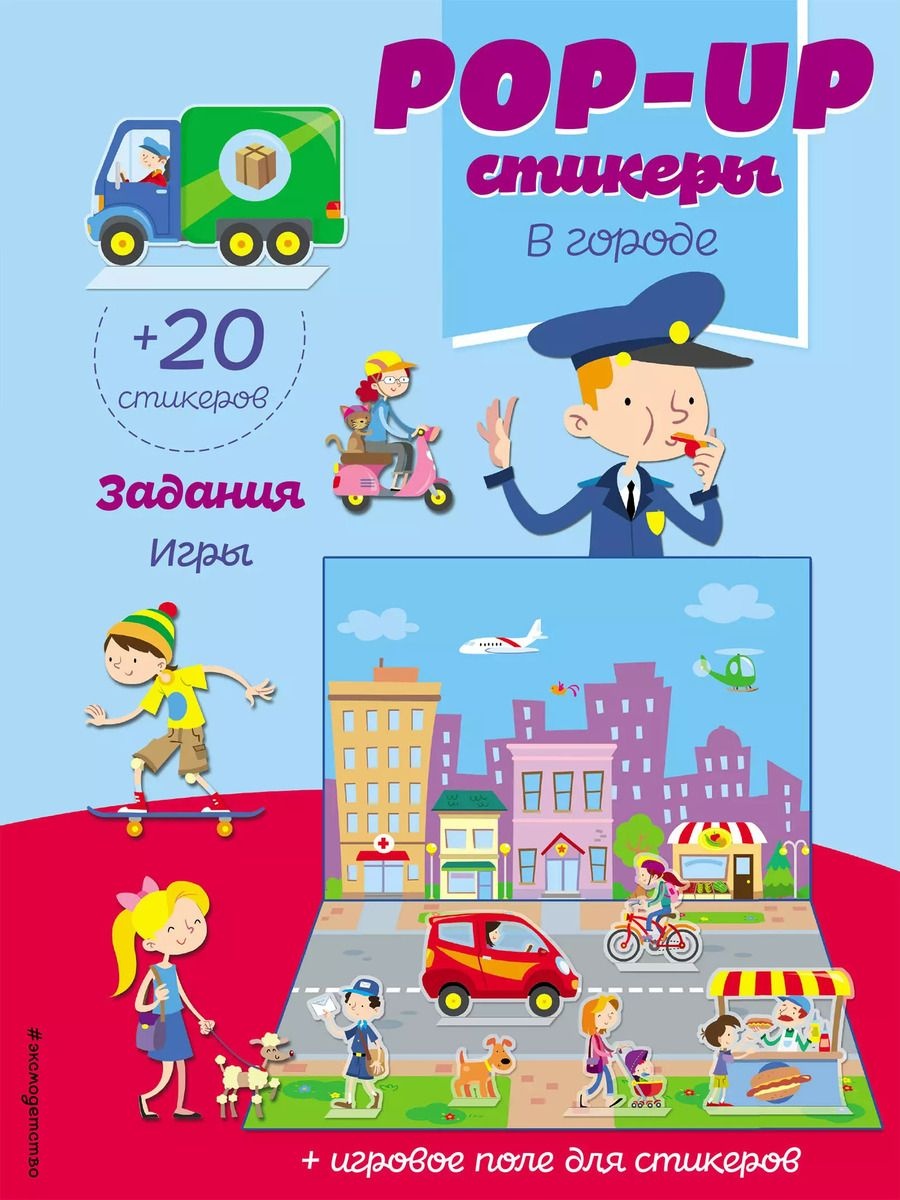
В городе (+ pop-up наклейки )
Новая серия для увлекательного досуга малышей! Книга с играми, заданиями, игровым полем и многоразовыми 2D-наклейками. Малыш сможет придумывать сценки из жизни весёлой фермы, шумного городка и сказочного королевства, перемещая Pop-up стикеры по игровому полю. Для этого перед началом игры нужно вынуть вкладку с наклейками из книги, развернуть и установить картонное игровое поле. Многоразовый клапан-основание наклеек позволяет героям не только стоять, но и перемещаться по игровому полю. Просто приклейте и отогните клапан! Для старшего дошкольного возраста.
Brand: Книжка US
Category: Toys & Games > Toys > Art & Drawing Toys > Stickers & Sticker Machines